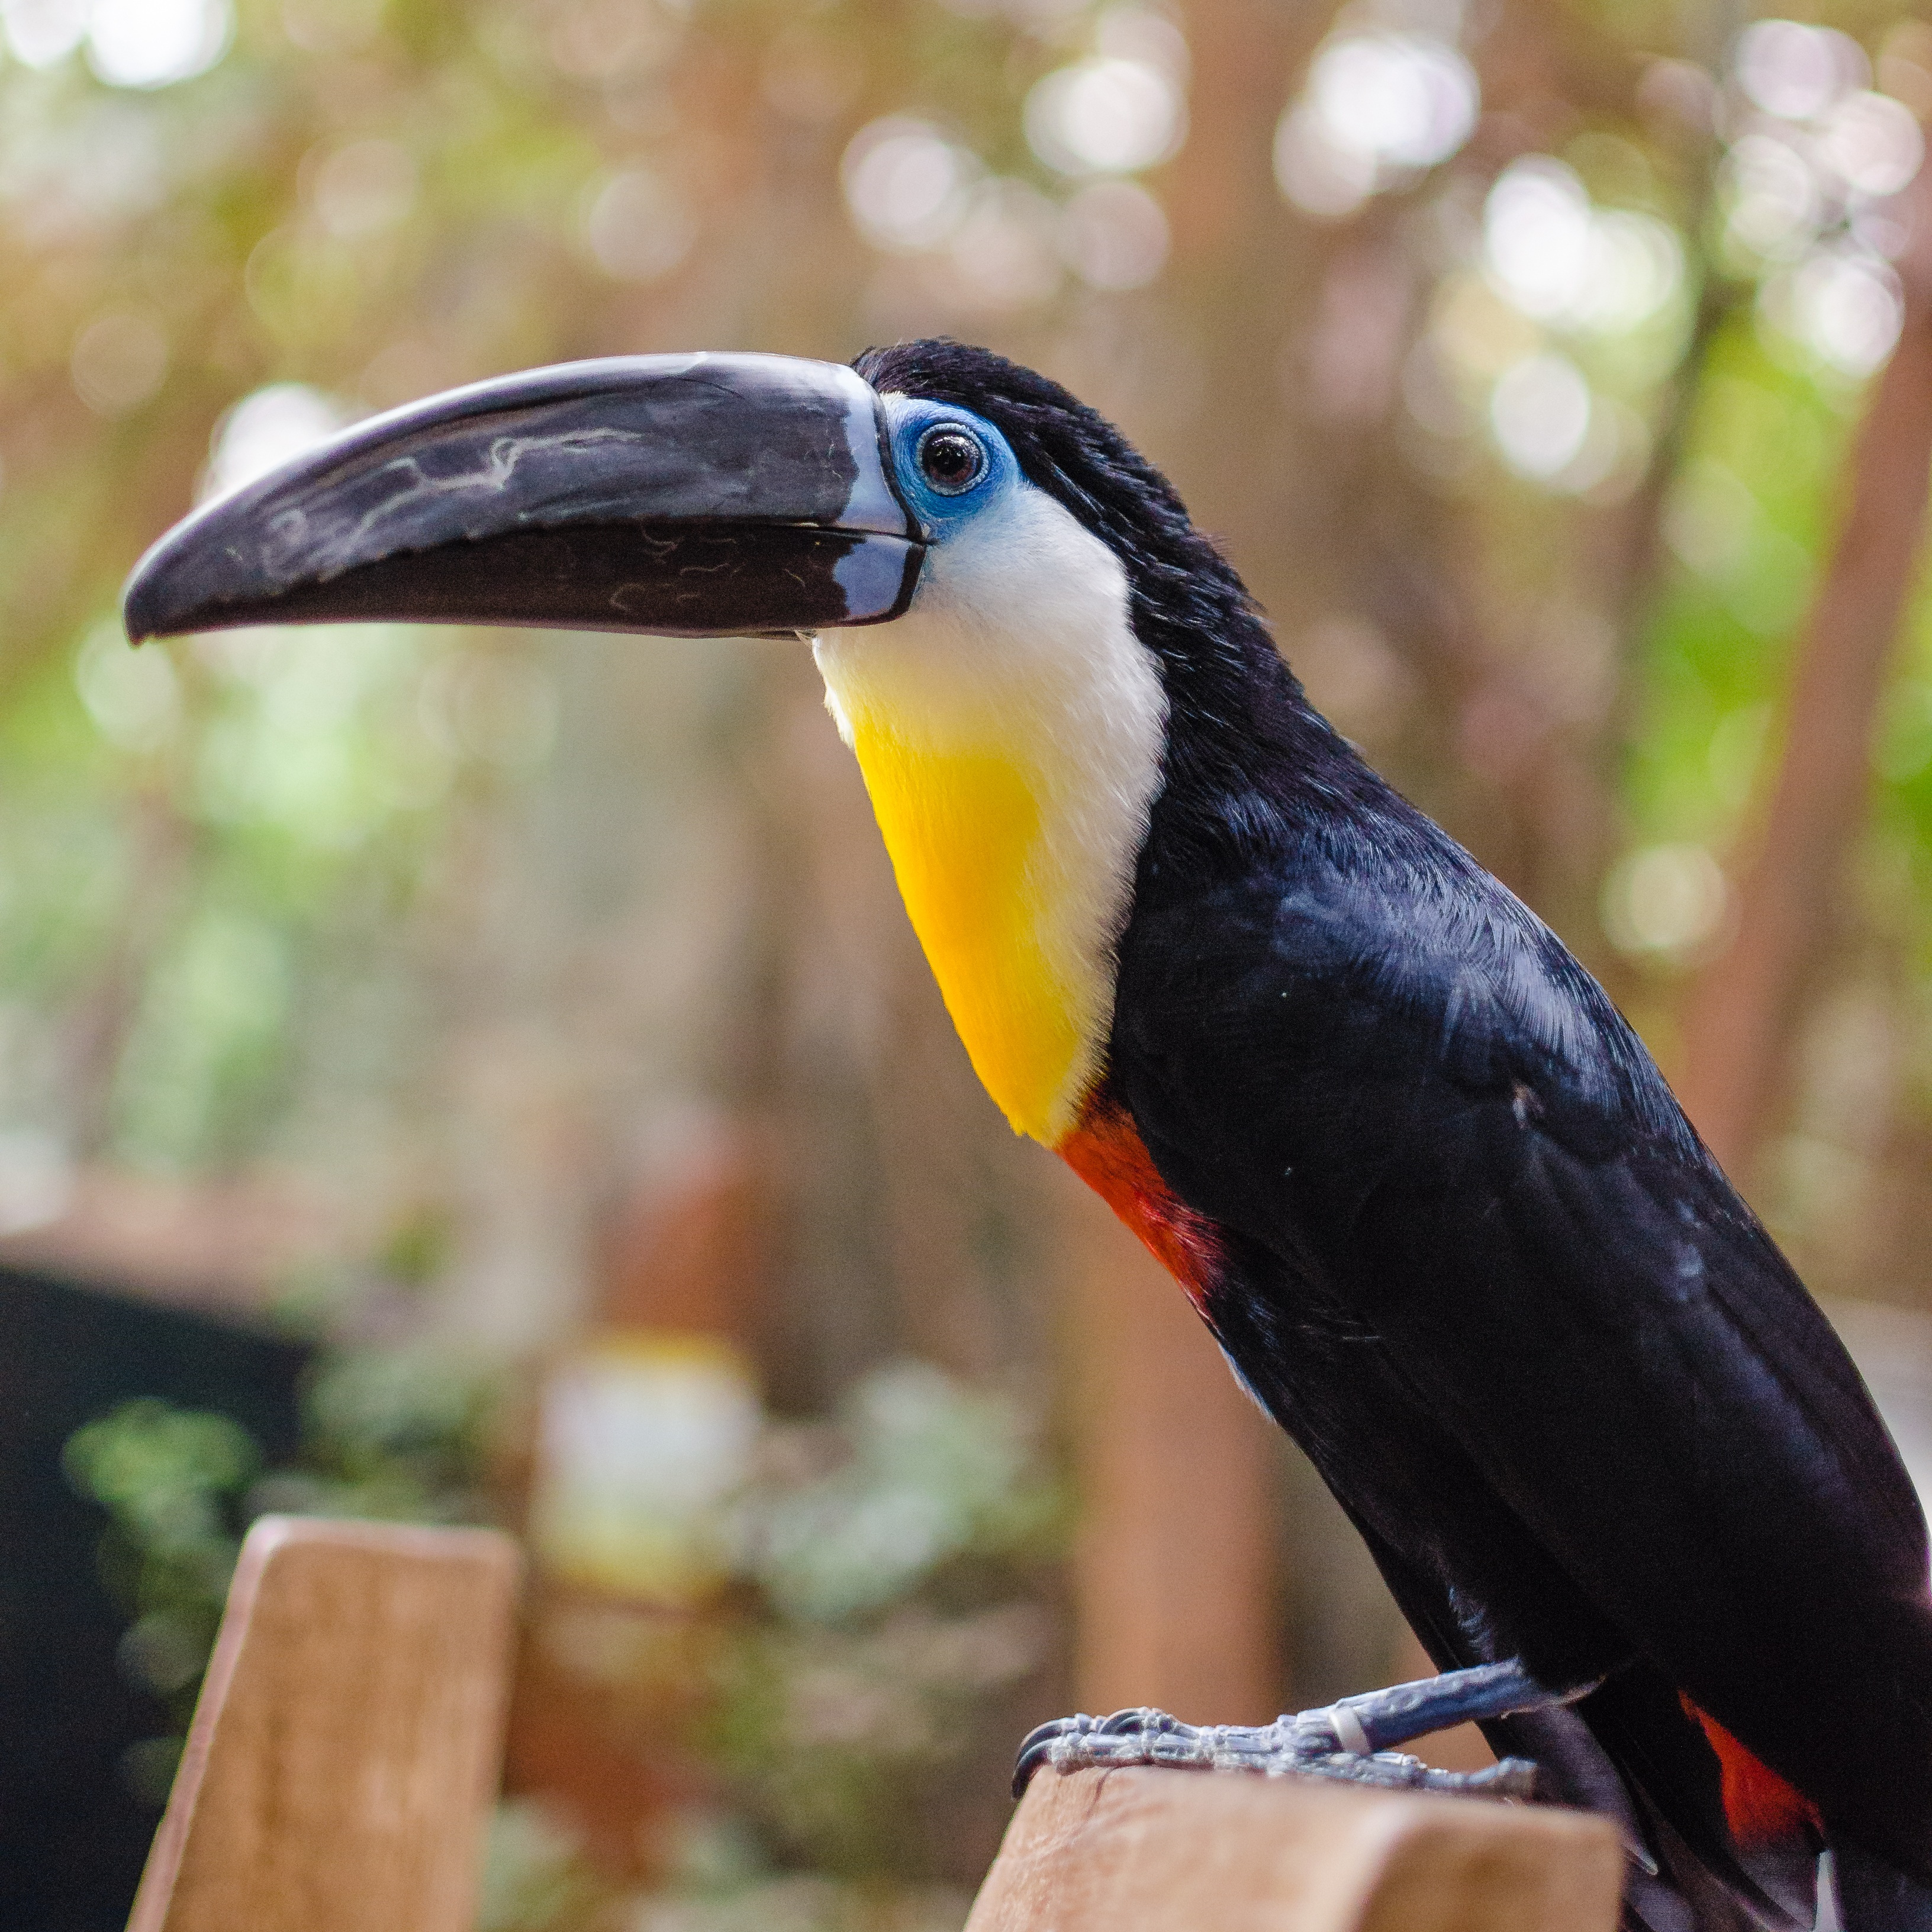
bird, bokeh, feet, animal, wildlife, zoo, red, beak, tropical, colourful, square, america, blue, colorful, yellow, feather, fauna, south, colors, aves, feathers, animals, rot, vertebrate, colours, germany, deutschland, deutsch, tier, bill, german, tiere, blau, vogel, hornbill, tierpark, schnabel, iucn, quadrat, tropisch, federn, feder, bunt, toucan, tukan, dottertukan, ramphastos, vitellinus, bluokula, tukano, gulbrystet, groefsnaveltoekan, toekan, vulnerable, fuse, gr n, s damerika, gulbr stad, coraciiformes, piciformes